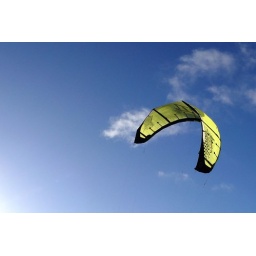
Kite surfer's kite against the blue sky